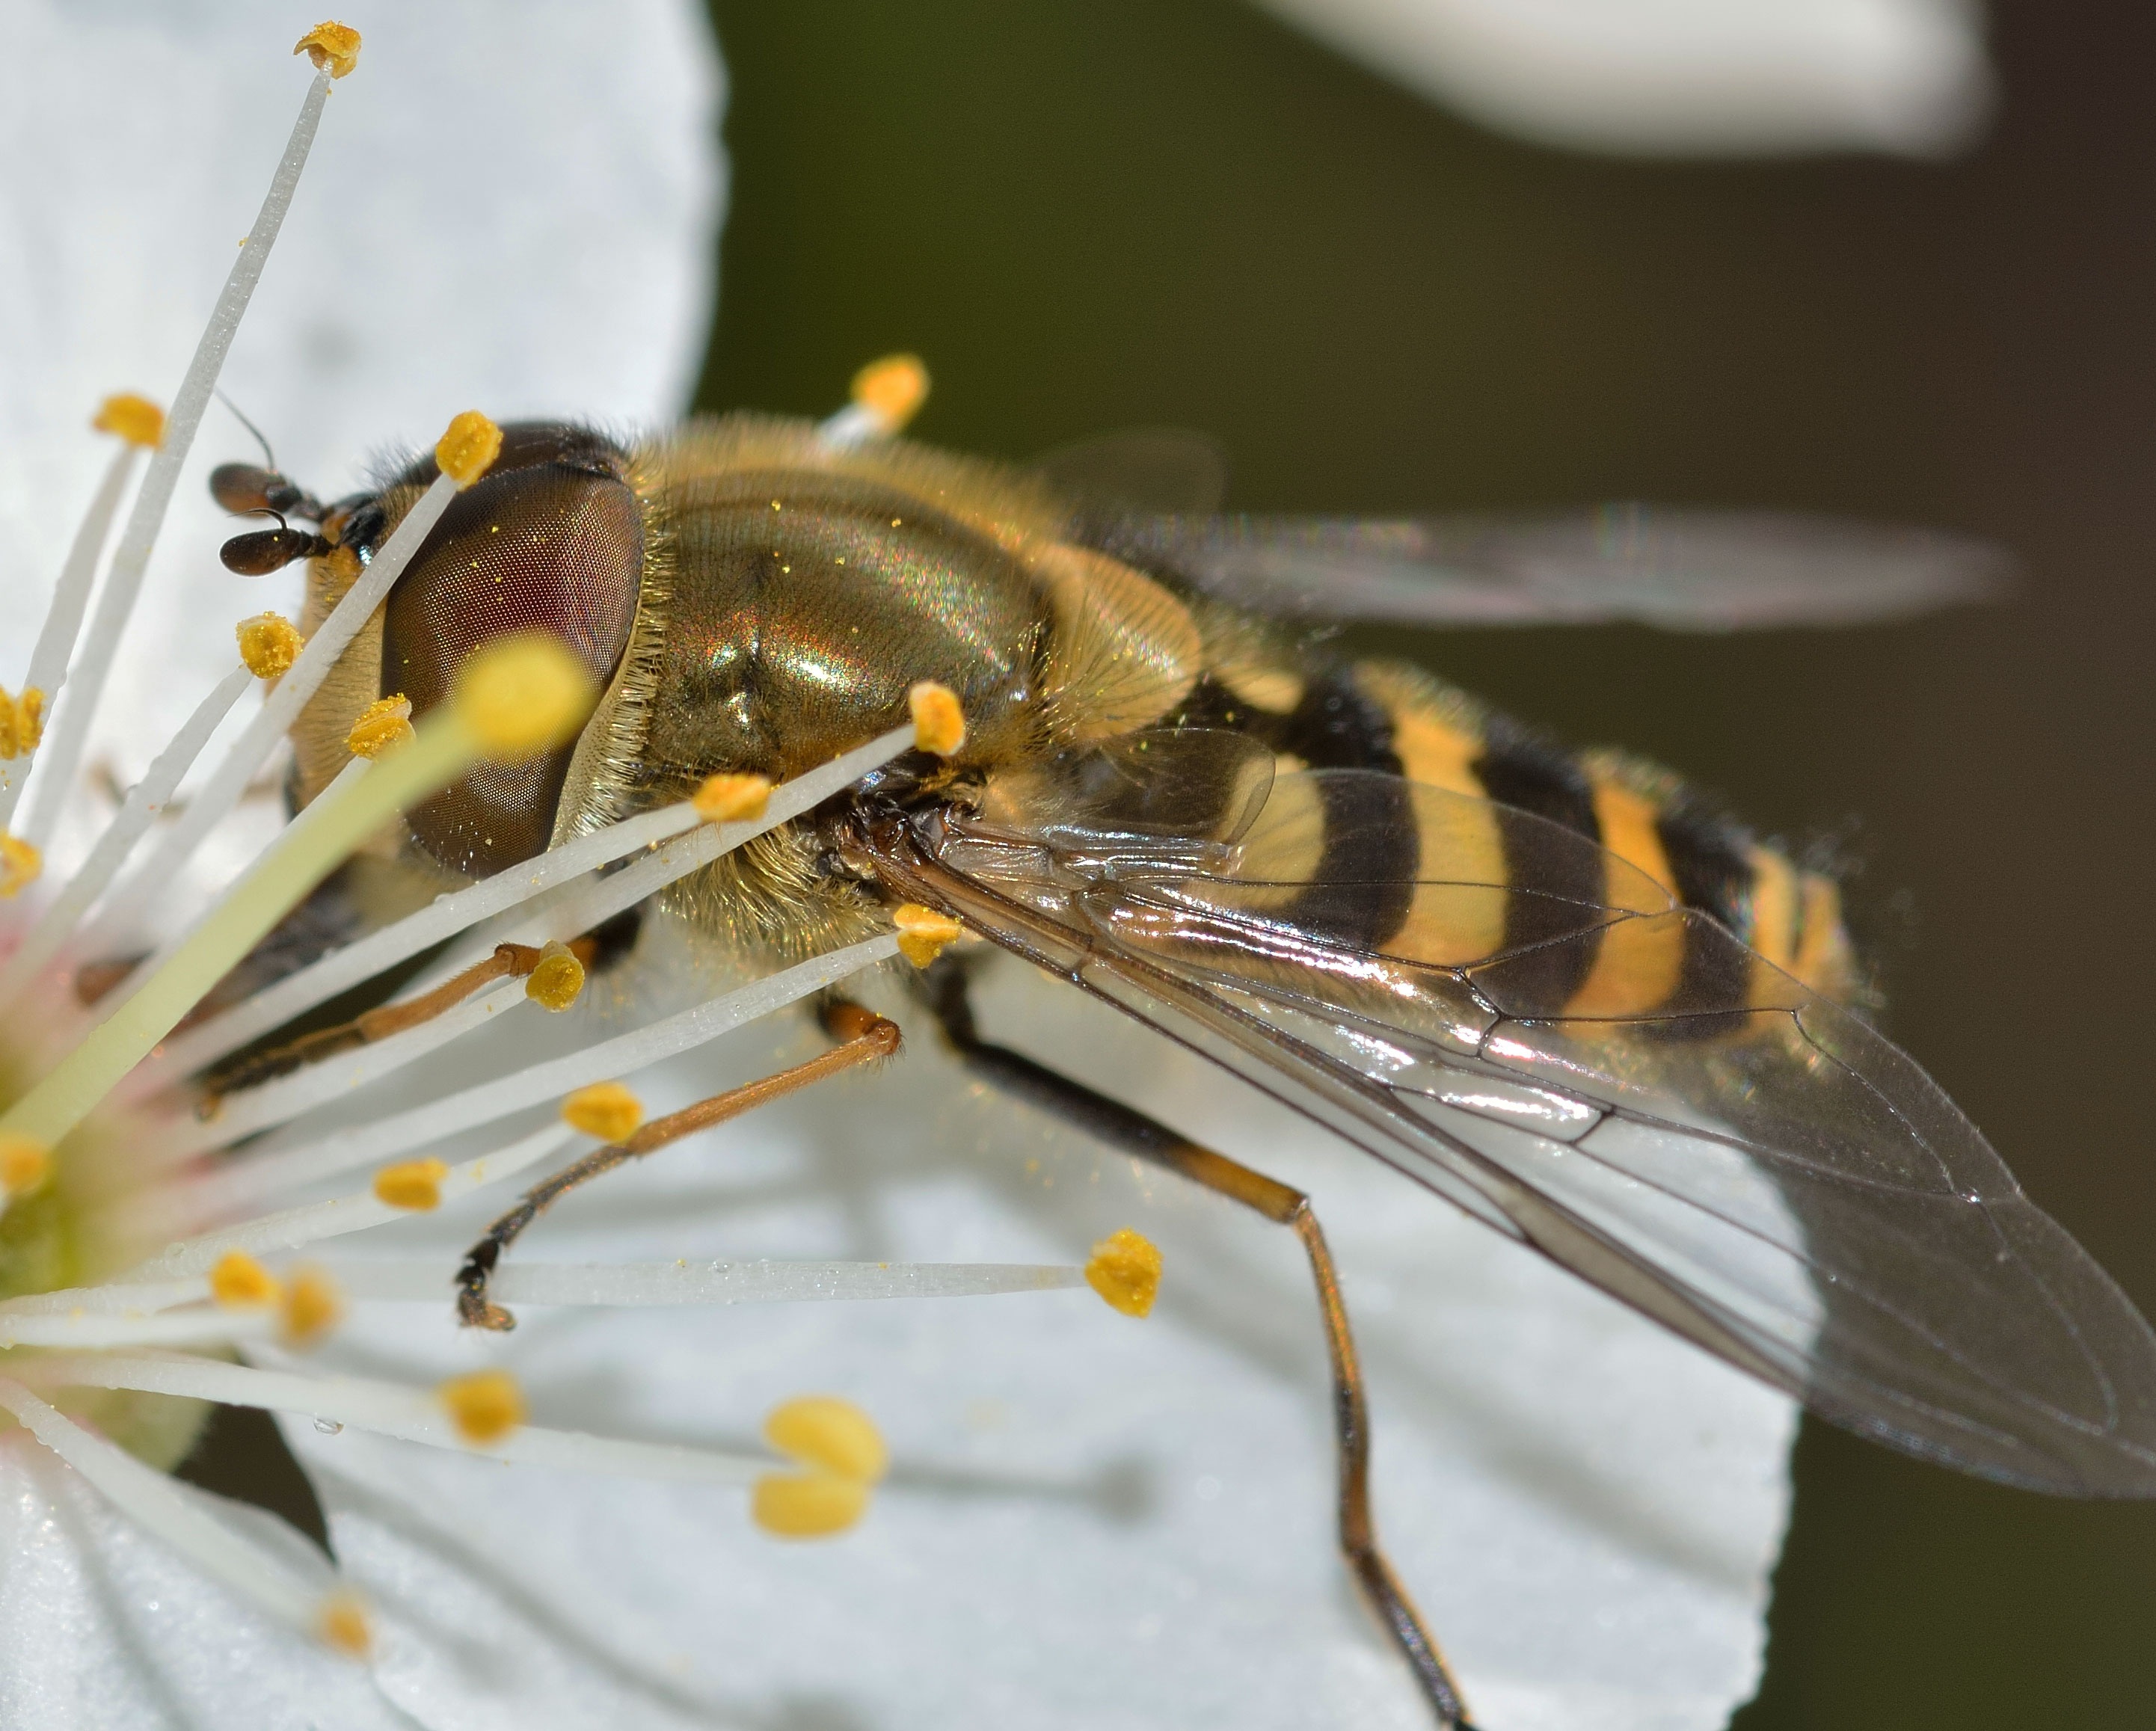
nature, wing, photography, flower, fly, insect, fauna, invertebrate, close up, bee, insects, wasp, pest, nectar, macro photography, arthropod, honey bee, brine fly, membrane winged insect, syrphus